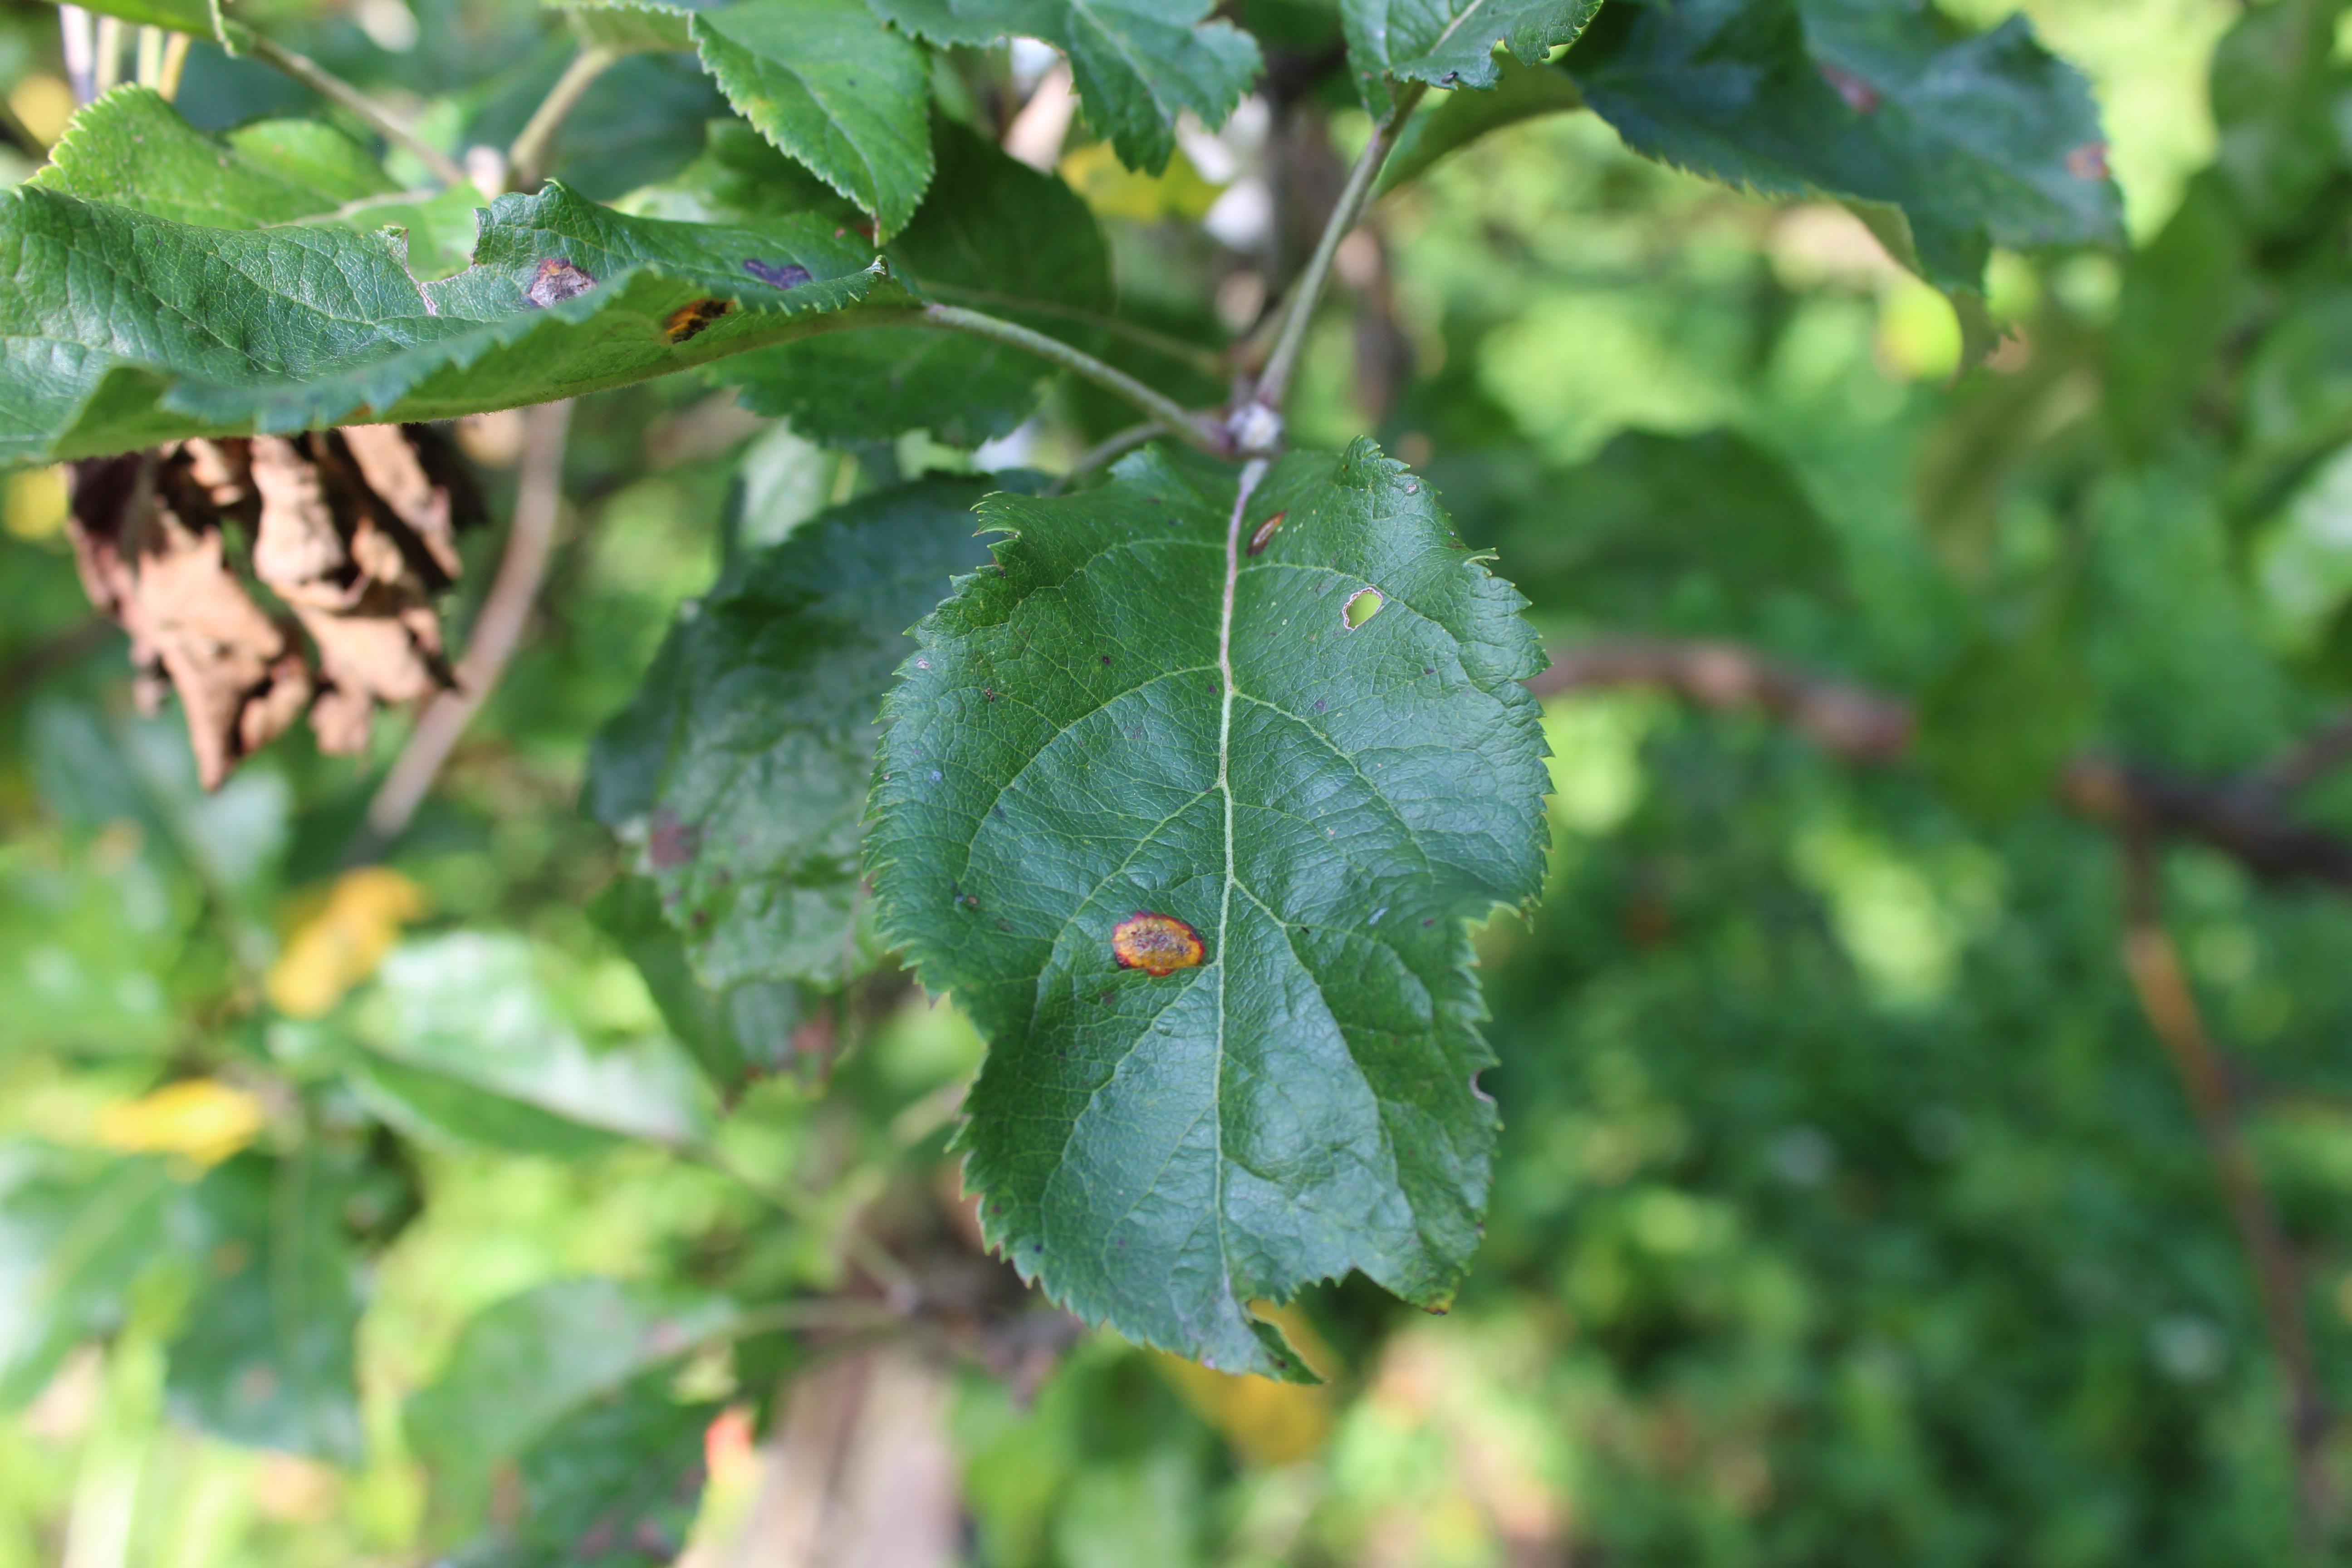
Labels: rust